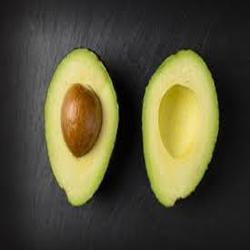
Label: Avocado